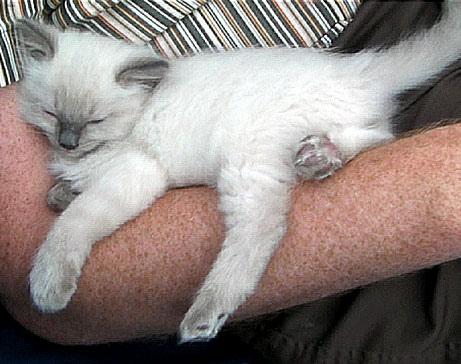
Breed: Ragdoll